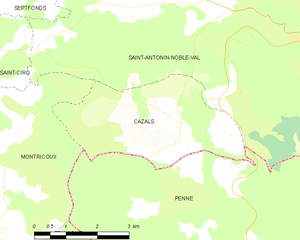
Carte des communes françaises Cazals